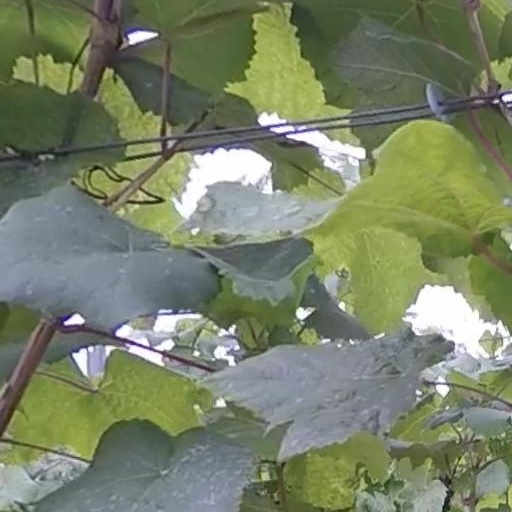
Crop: grape